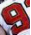
Number: 9